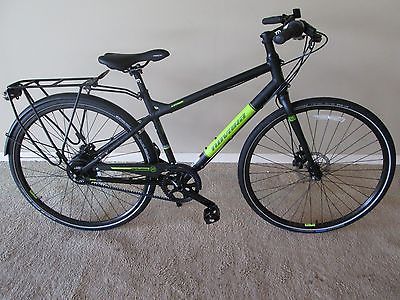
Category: bicycle